Catholic Church and health care

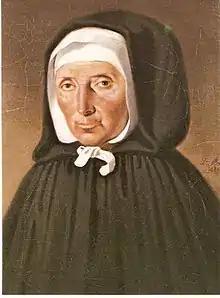
The French Saint Jeanne Jugan (1792–1879) founded the Little Sisters of the Poor who specialise in care for the aged.

Catholic scientists in Europe (many of them clergymen) made a number of important discoveries which aided the development of modern science and medicine. Catholic women were also among the first female professors of medicine, as with Trotula of Salerno the 11th century physician and Dorotea Bucca who held a chair of medicine and philosophy at the University of Bologna. The Jesuit order, created during the Reformation, contributed a number of distinguished medical scientists. In the field of bacteriology it was the Jesuit Athanasius Kircher (1671) who first proposed that living beings enter and exist in the blood (a precursor of germ theory). In the development of ophthalmology, Christoph Scheiner made important advances in relation to refraction of light and the retinal image.